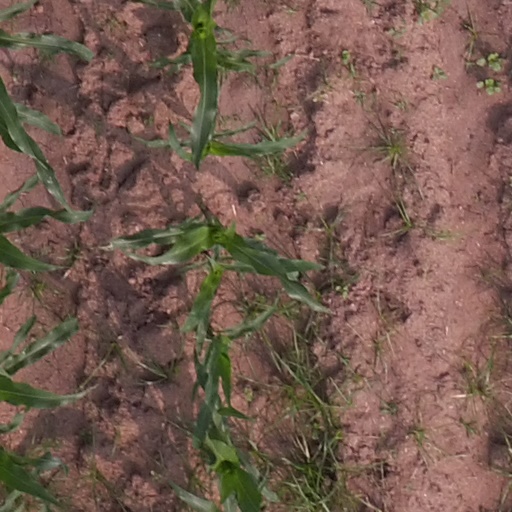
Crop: maize; corn